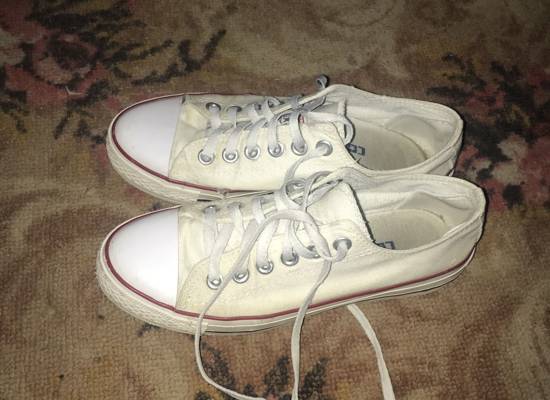
Waste category: shoes